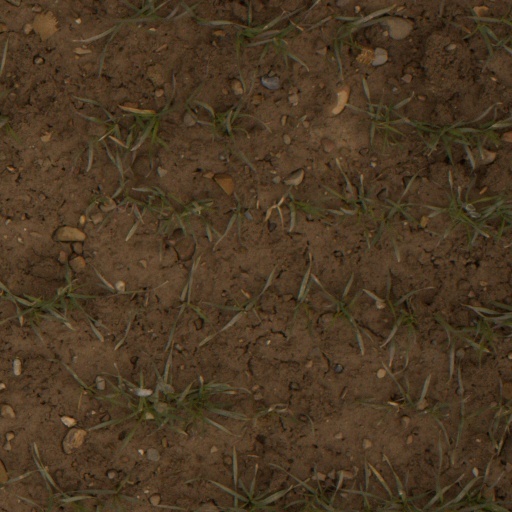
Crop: wheat